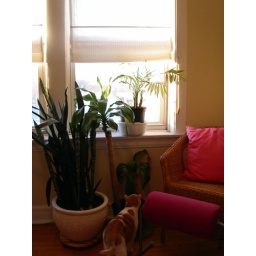
cat in the plant corner.